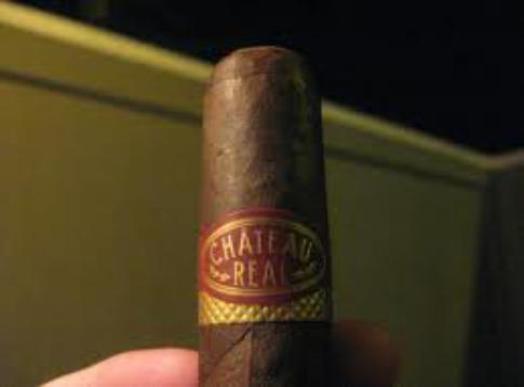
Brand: chateau real
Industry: Necessities